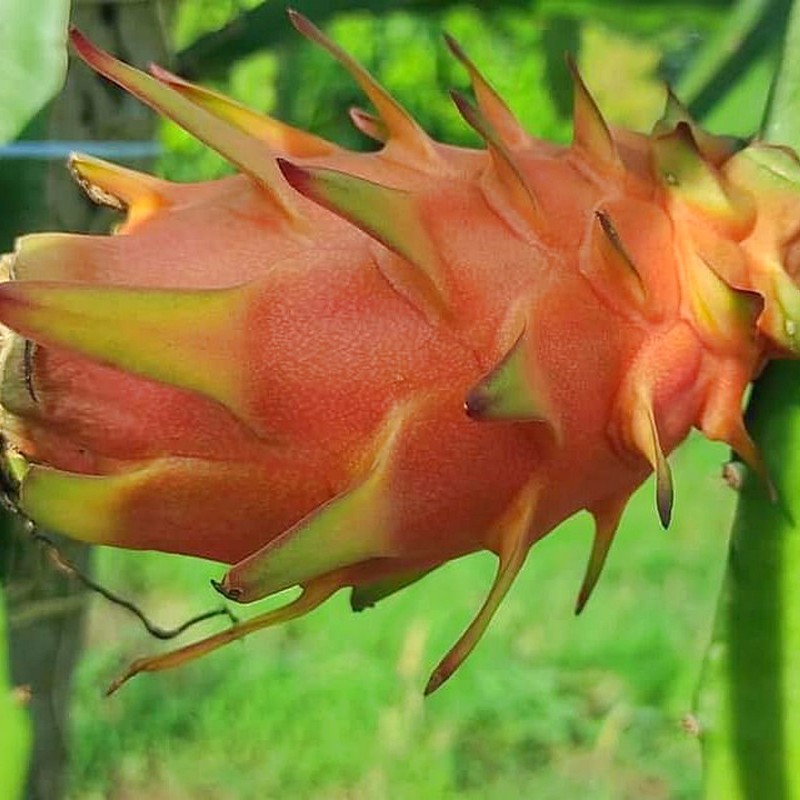
Label: Fresh Dragon Fruit